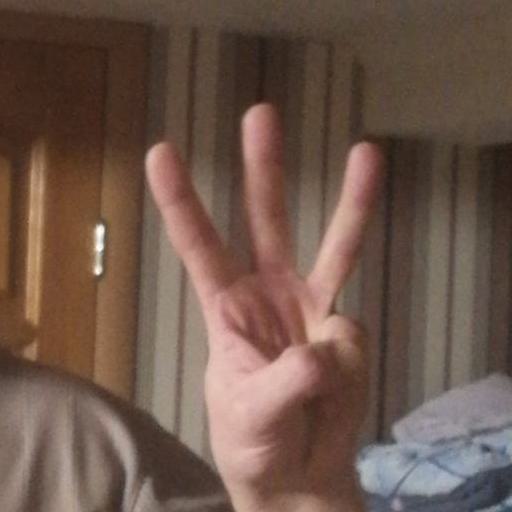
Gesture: three